Acutiramus

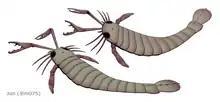
Reconstruction of "A. macrophthalmus" (left) and "A. cummingsi" (right)

"Acutiramus" was one of the largest eurypterids, perhaps only smaller than the gigantic "Jaekelopterus rhenaniae". At a length of , "A. bohemicus" is the largest known species of the genus, whilst the smallest were "A. floweri" and "A. perryensis" both at a length of . The body of "Acutiramus" was very slender, with members of the genus being almost five times as long as they were wide.